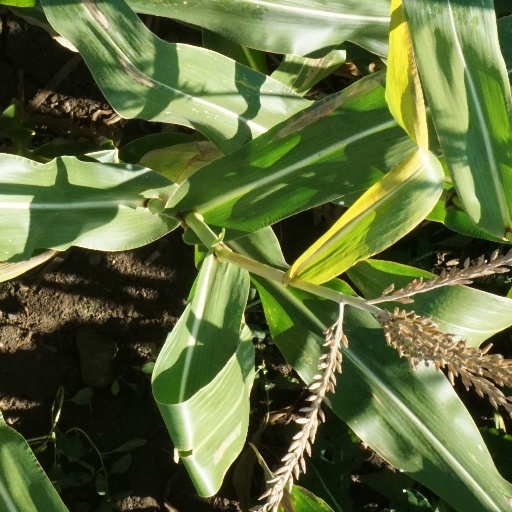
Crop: maize; corn